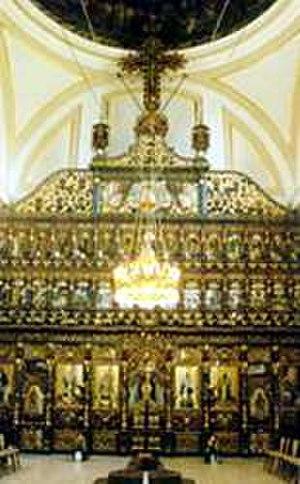
La cathédrale de la Sainte-Trinité de Blaj est un édifice baroque de Transylvanie, fondé par l'évêque gréco-catholique Inocențiu Micu-Klein et construit entre 1738 et 1749, d'après les plans des architectes viennois Anton Erhard Martinelli et Johann Baptist Martinelli.